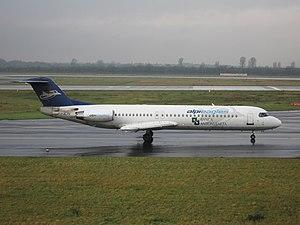
AlpiEagles SpA était une compagnie aérienne italienne.